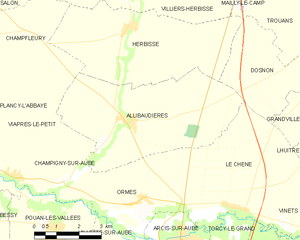
Carte des communes françaises: Allibaudières